Answer in natural language. Considering the relative positions, where is Doorway with respect to SoapBottle? Choose between the following options: left or right
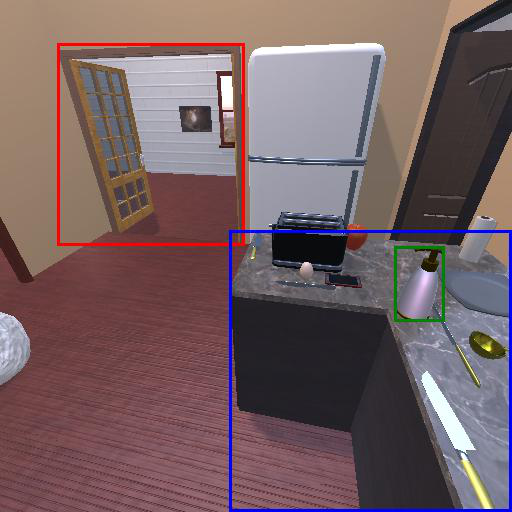
<answer>left</answer>